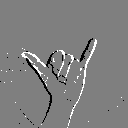
ASL letter: y